Moses Sherman

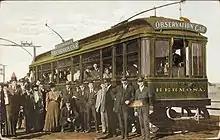
Los Angeles Pacific - Balloon Route car, 1905

In November, 1894, they incorporated another new interurban company, the Pasadena and Pacific Electric Railway Company, designed to connect Los Angeles to Santa Monica. After acquiring five existing railroads, they reconstructed an older steam line to reach from downtown Los Angeles to Santa Monica via Colegrove.